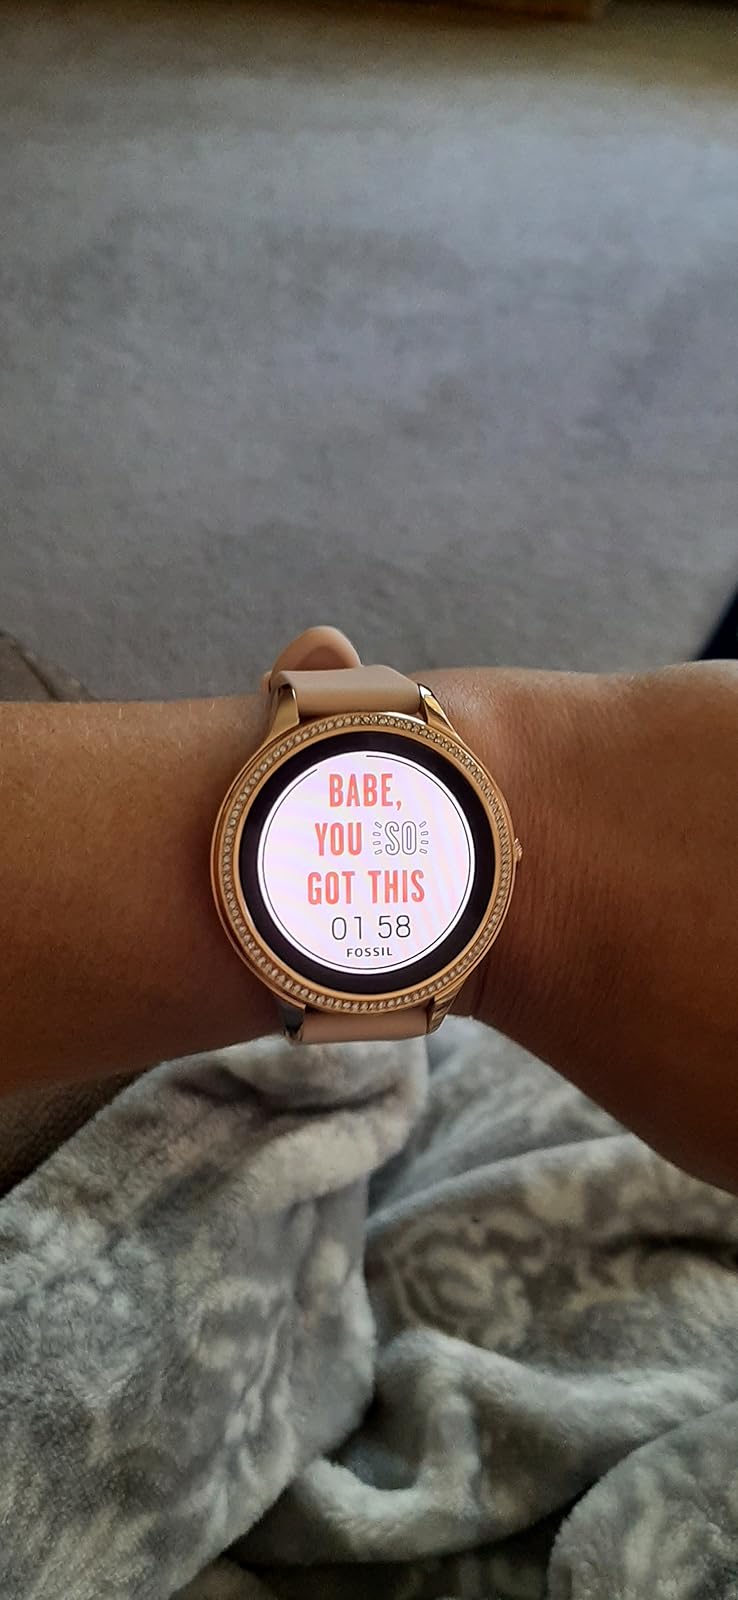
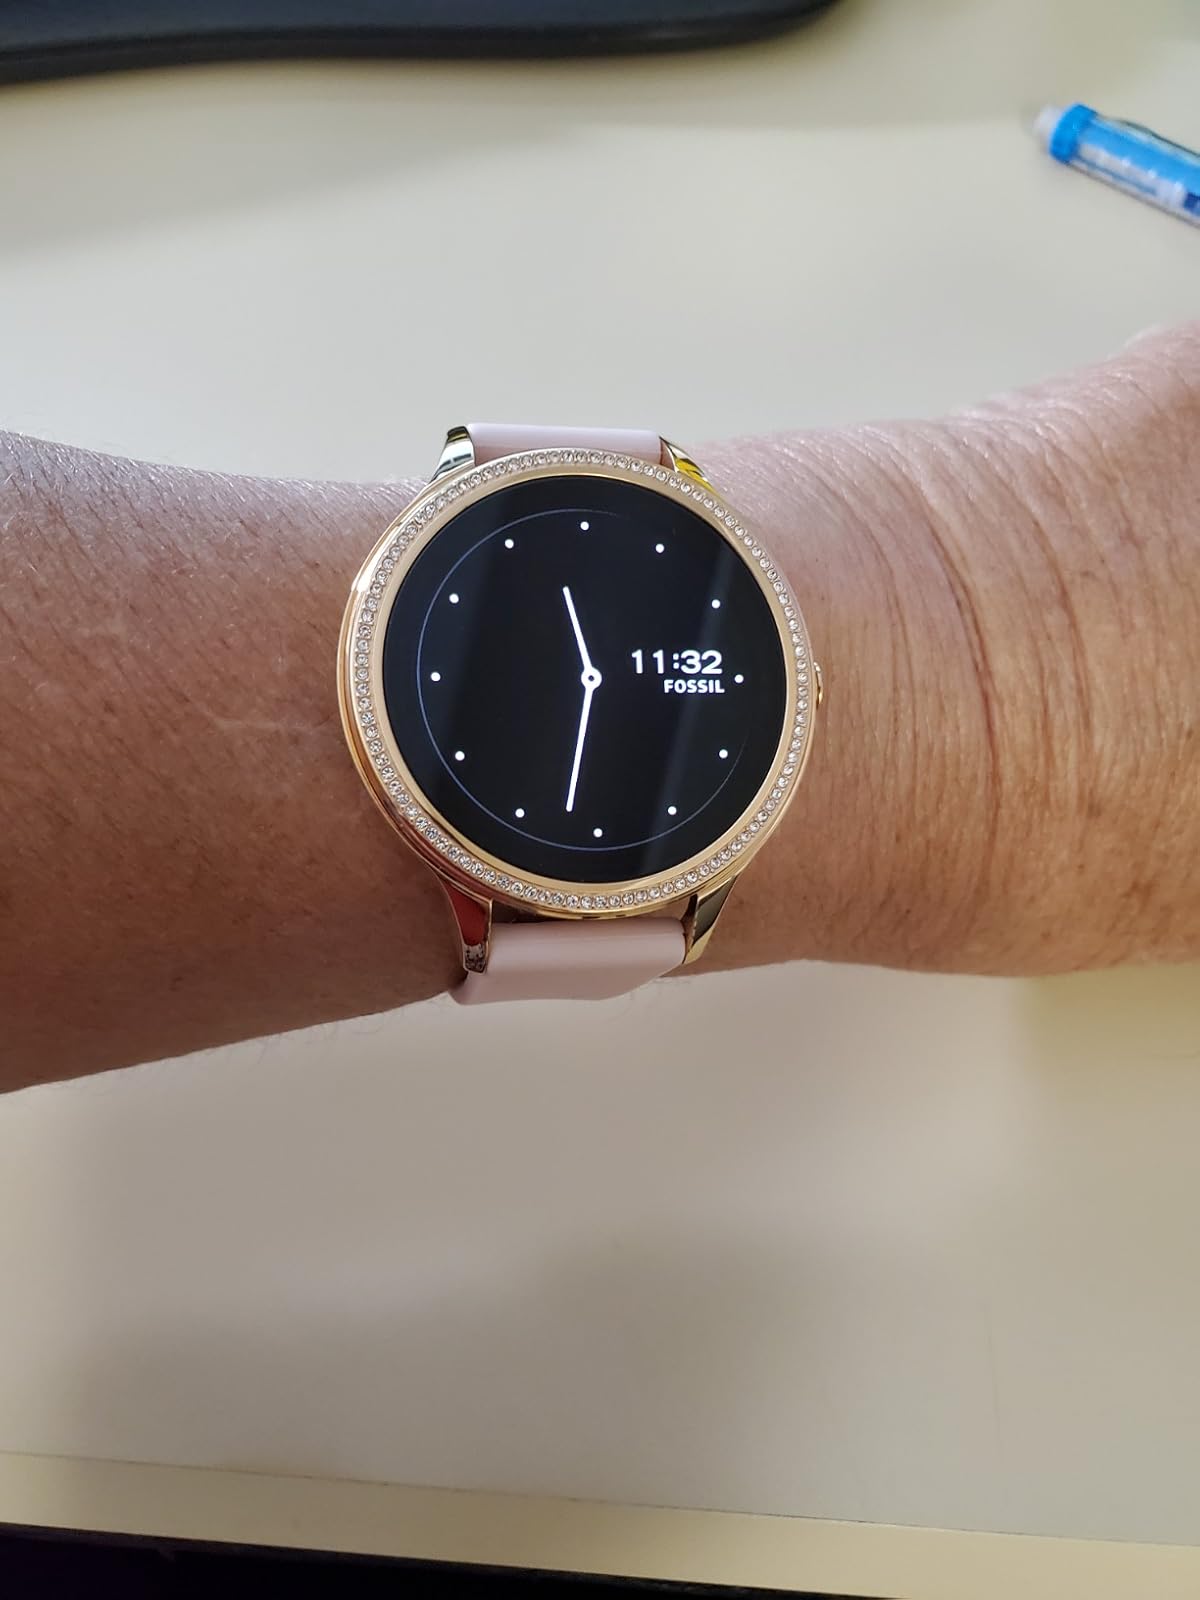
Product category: smartwatch
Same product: yes